Jaime Chávarri

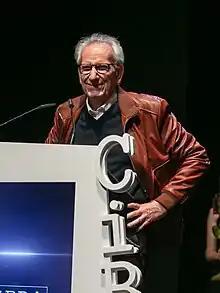
Attending the CiBRA Festival closing gala in 2023

Jaime Chávarri (born 20 March 1943) is a Spanish film director and screenwriter, best known for his films "El desencanto" and "Las bicicletas son para el verano".